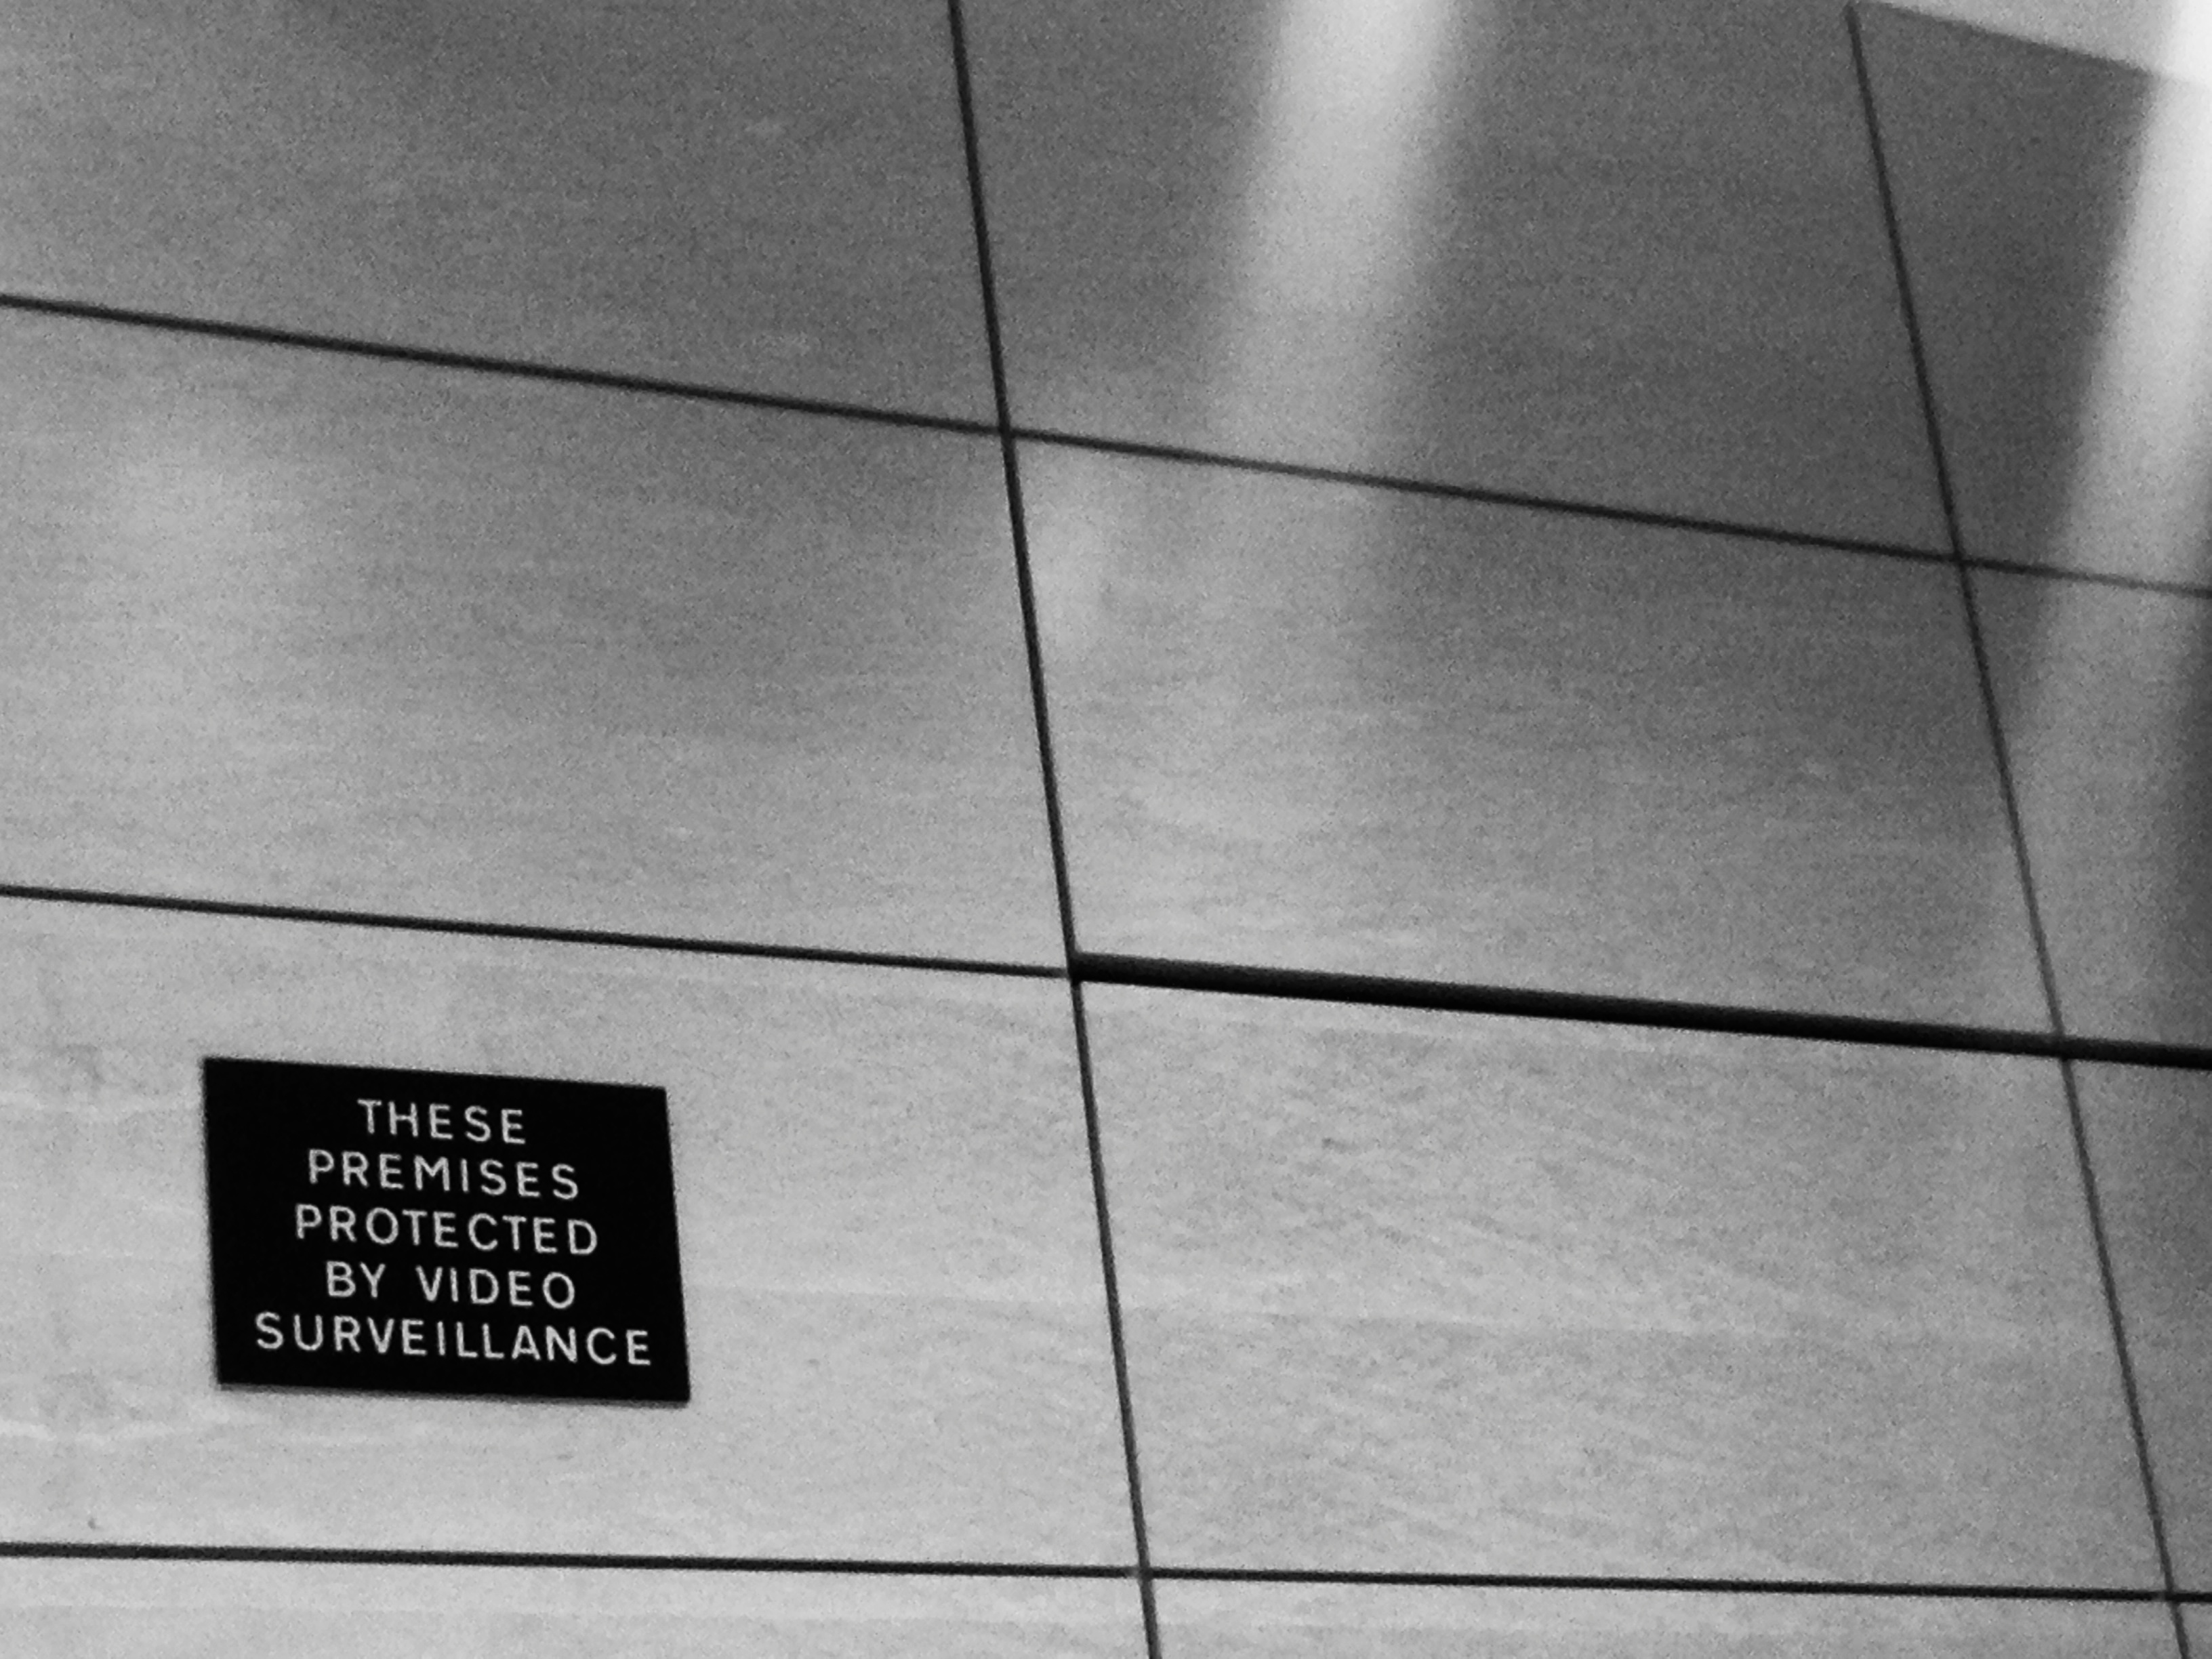
black and white, wood, white, floor, wall, line, color, tile, black, monochrome, design, symmetry, shape, 2014365, flooring, monochrome photography